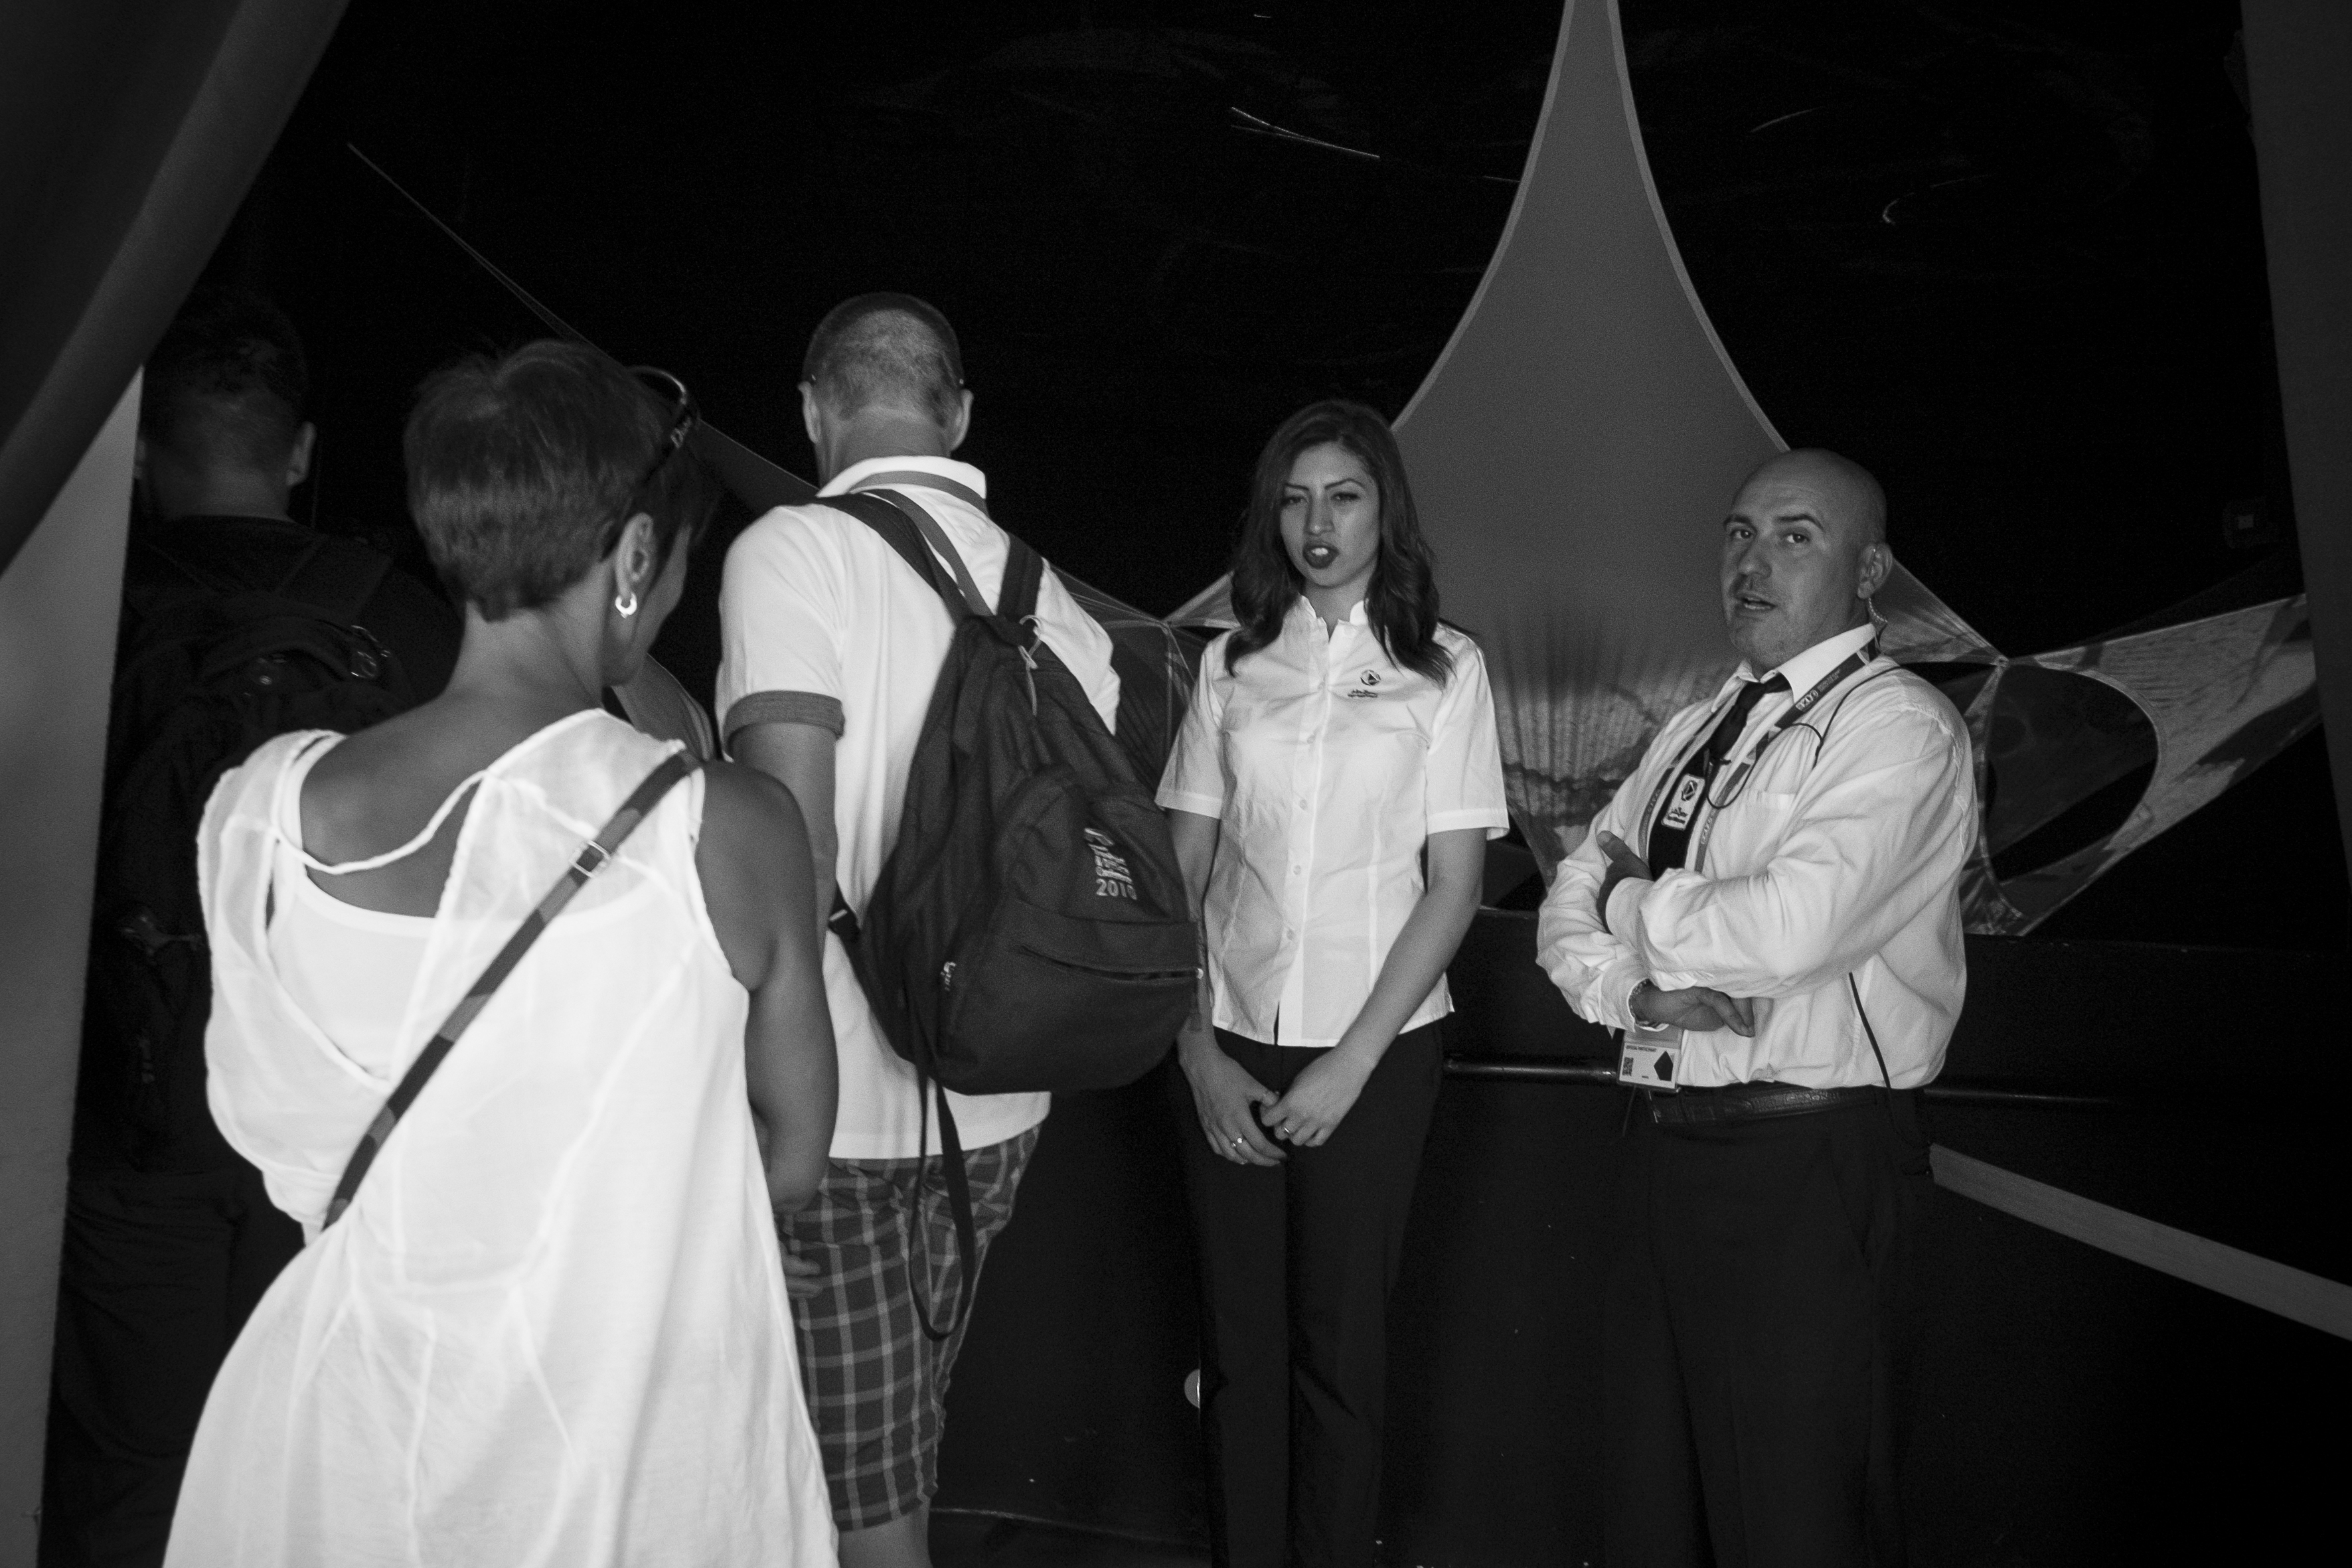
black and white, white, street, urban, travel, fujifilm, italy, black, monochrome, bw, 2015, blackandwhite, blackwhite, ngc, photograph, it, fuji, milan, fujixt1, fujix, noireblanc, milano, lombardia, italymilano, italymilanoexpo, monochrome photography, musical theatre